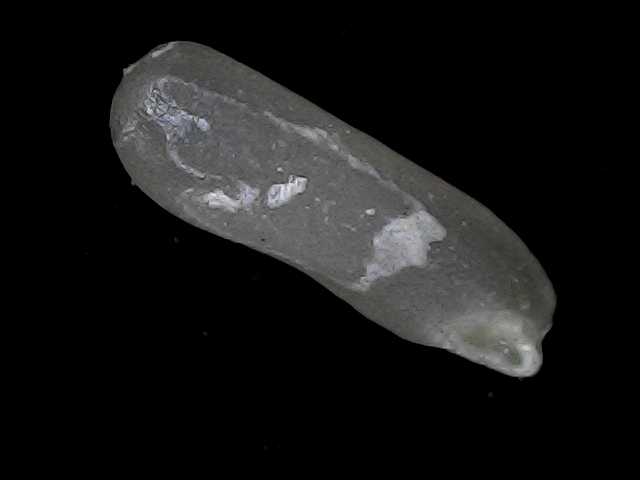
Rice variety: BD75